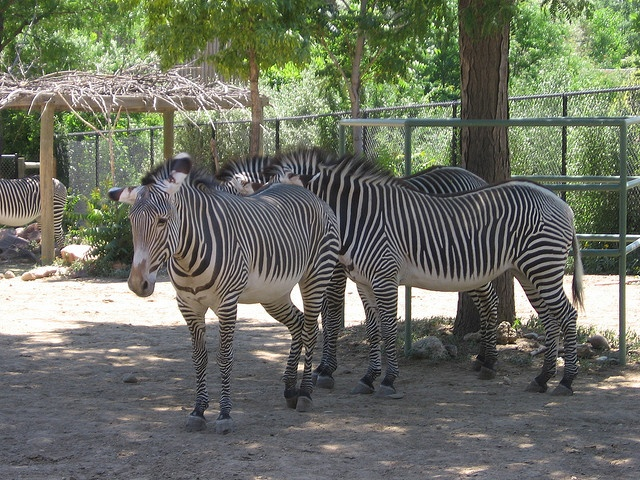
A group of zebras standing in a dirt enclosure.
Four zebra are standing close together beside a tree.
A couple of zebras in a dirt field
A large group of zebra in a field.
Three zebra standing together under a tree in a fenced enclosure.